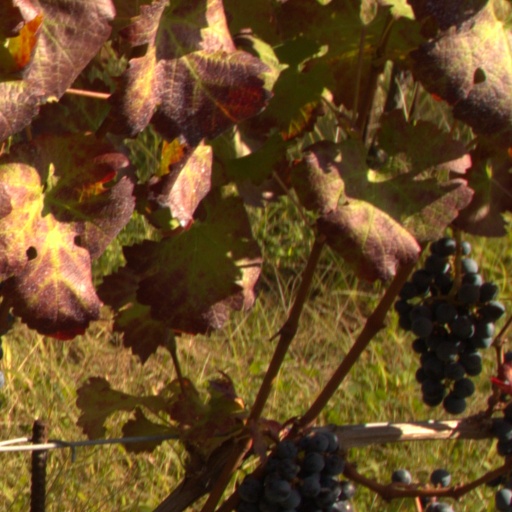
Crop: grape